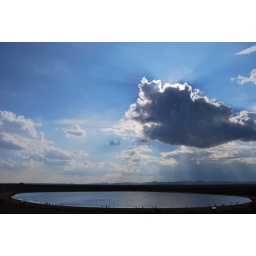
Huge cloud over toson lake